Estradiol valerate

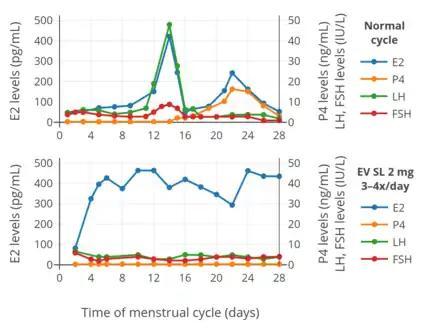
Hormone levels with 2-mg oral micronized estradiol valerate tablets (Progynova, Schering) taken continuously 3 or 4 times per day by the sublingual route in premenopausal women.

Estradiol valerate has been studied by sublingual administration in premenopausal women for the purpose of cycle control and ovulation suppression in egg donation and surrogacy. It has been investigated for this indication, along with vaginal and transdermal estradiol, because oral estradiol valerate is sometimes unable to achieve adequate estradiol levels and hence proper cycle control in this situation. Sublingual administration of estradiol valerate bypasses the first pass that occurs with the oral route and results in higher levels of estradiol and improved cycle control. Sublingual estradiol valerate is also used in hormone therapy for transgender women.